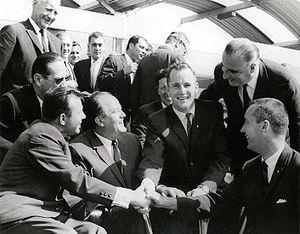
Iouri ou Youri Alexeïevitch Gagarine, né le 9 mars 1934 et mort le 27 mars 1968, est le premier homme à avoir effectué un vol dans l'espace au cours de la mission Vostok 1 le 12 avril 1961, dans le cadre du programme spatial soviétique.